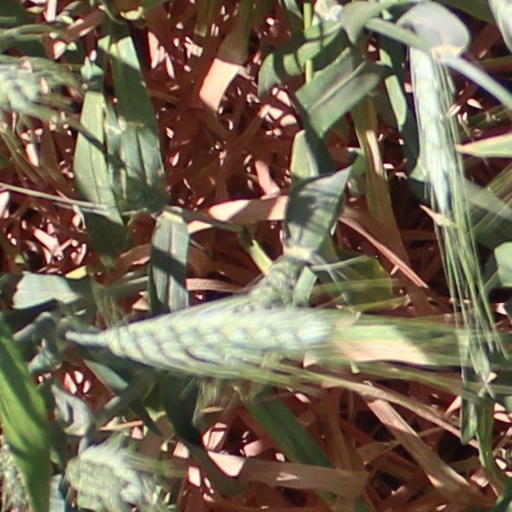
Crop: wheat